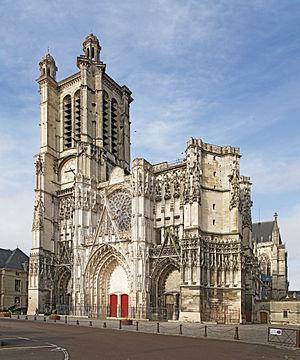
Cathédrale de Troyes
Liste des évêques de Troyes.
La cathédrale Saint-Pierre-et-Saint-Paul, est un édifice religieux catholique, sis dans la ville de Troyes, dans le département de l'Aube en région Grand-Est. Siège épiscopal du diocèse de Troyes, la cathédrale a été classée monument historique par liste de 1862.